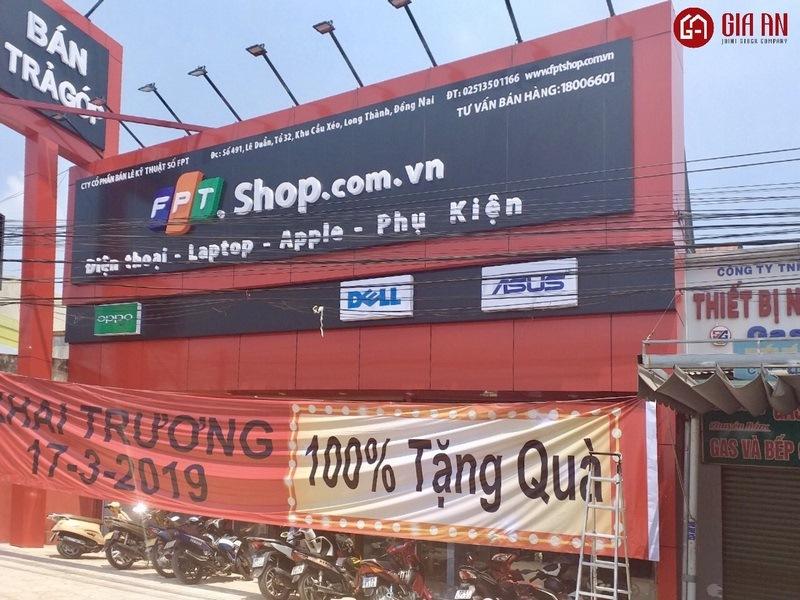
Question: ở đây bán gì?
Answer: ở đây bán điện thoại, laptop, apple, phụ kiện